Joachim Meyer

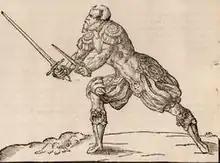

Joachim Meyer (ca. 1537–1571) was a self-described Freifechter (literally, Free Fencer) living in the then Free Imperial City of Strasbourg in the 16th century and the author of a fechtbuch "Gründtliche Beschreibung der Kunst des Fechtens" (in English, "Thorough Descriptions of the Art of Fencing") first published in 1570.